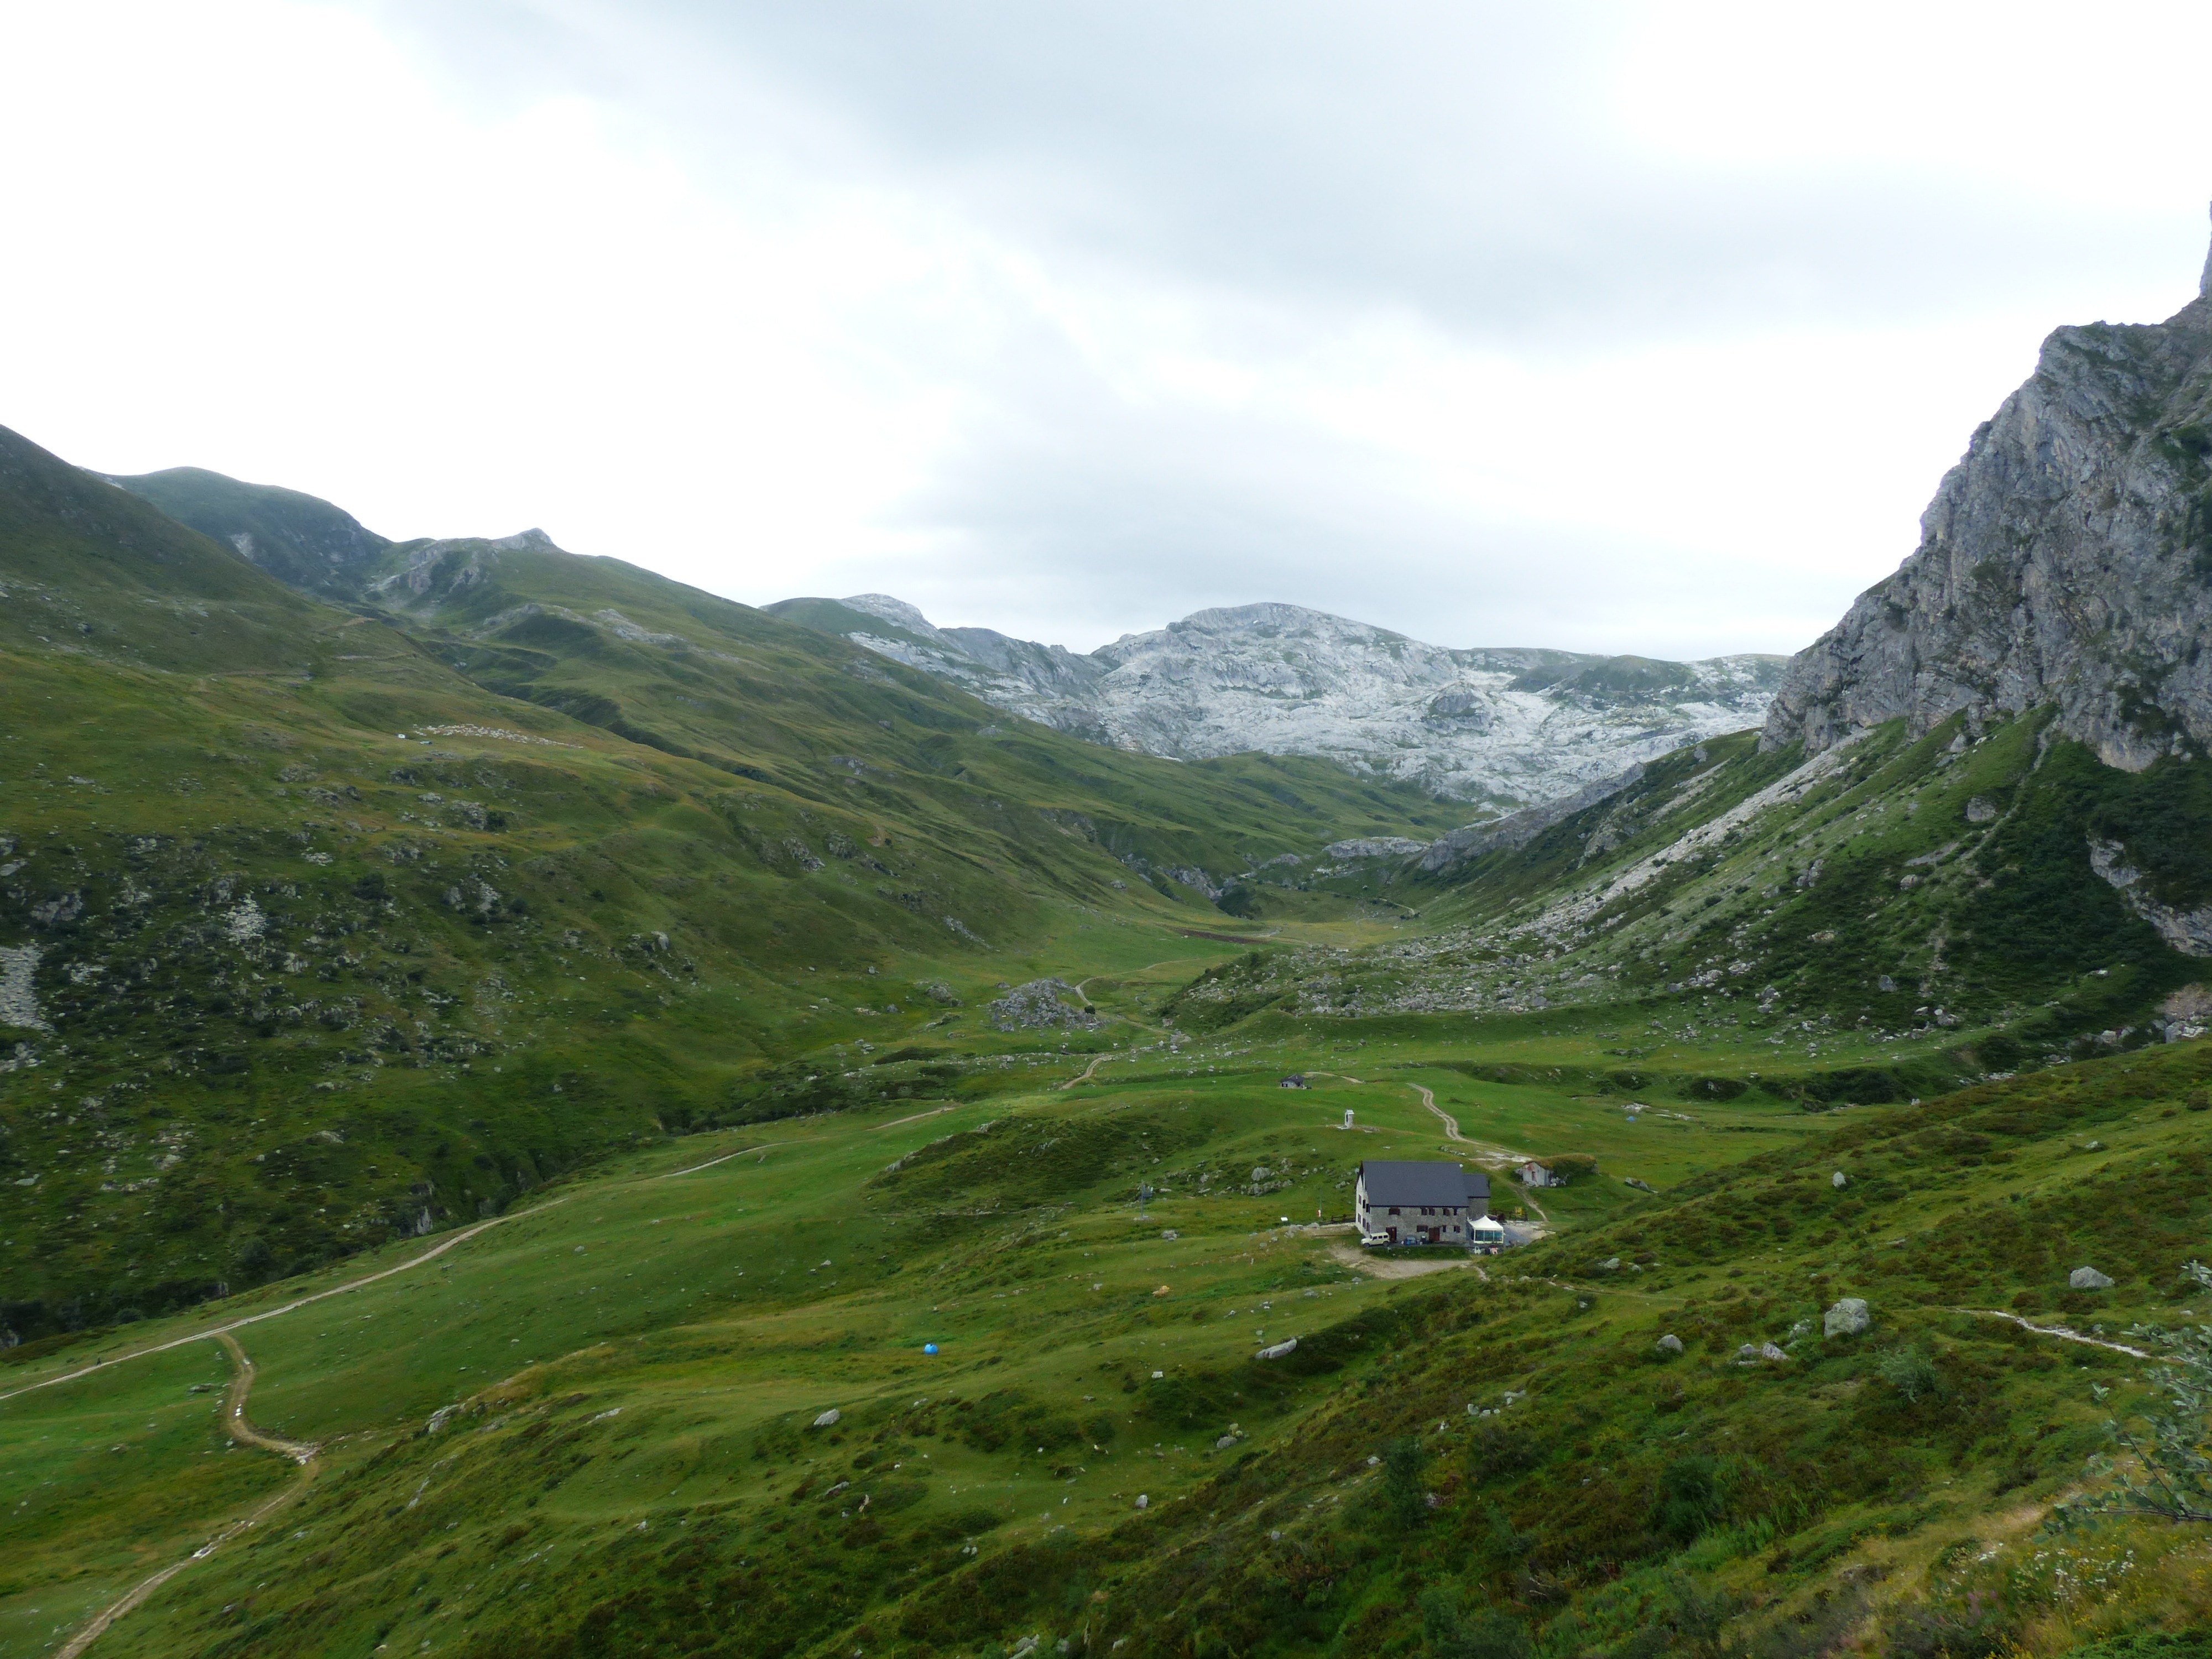
landscape, walking, mountain, meadow, hill, lake, valley, mountain range, hut, hike, pasture, italy, alpine, fjord, highland, ridge, mountains, alps, grassland, plateau, stay, fell, loch, accommodation, landform, tarn, alpine hut, mountain hut, mountain pass, hill station, maritime alps, rest house, geographical feature, mountainous landforms, gta, grande traversata delle alpi, cai, rifugio mondov, club alpino italiano, rifugio garelli